Adullam Grove Nature Reserve

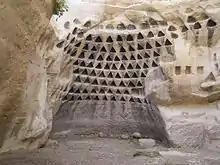
Colombarium at Hurvat Midras

Horvat Midras (Hebrew) or Khirbet Midras (Arabic), sometimes spelled Madras, dated to the 10th century BCE until approximately the 4th century CE, is located within the boundaries of the reserve. Burial caves, hiding tunnels and caves used during the Bar Kokhba revolt in 132-135 CE, a columbarium, and a burial pyramid were discovered at the site.